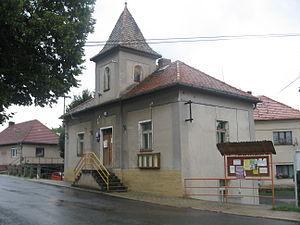
Děčany est une commune du district de Litoměřice, dans la région d'Ústí nad Labem, en Tchéquie. Sa population s'élevait à 383 habitants en 2018.